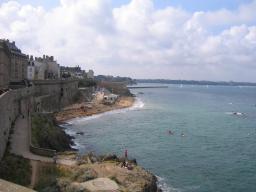
Label: Background_without_leaves